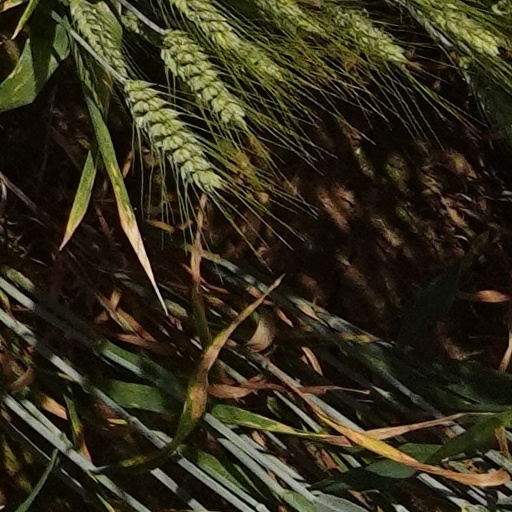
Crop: wheat